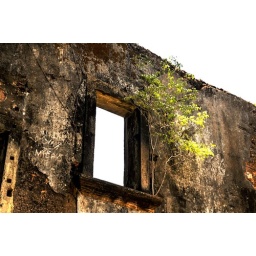
the potted plant in the bedroom window!